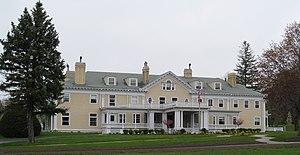
Le Massachusetts est un état des États-Unis dont la population compte près de 6,3 millions d'habitants. La capitale et la métropole de l'État est Boston. L’État fait partie de la région de la Nouvelle-Angleterre.